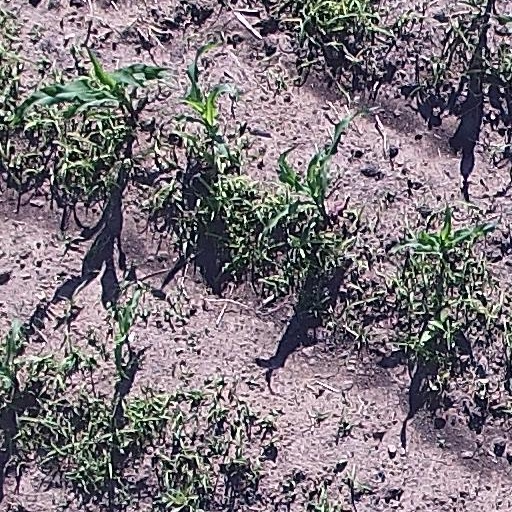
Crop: maize; corn